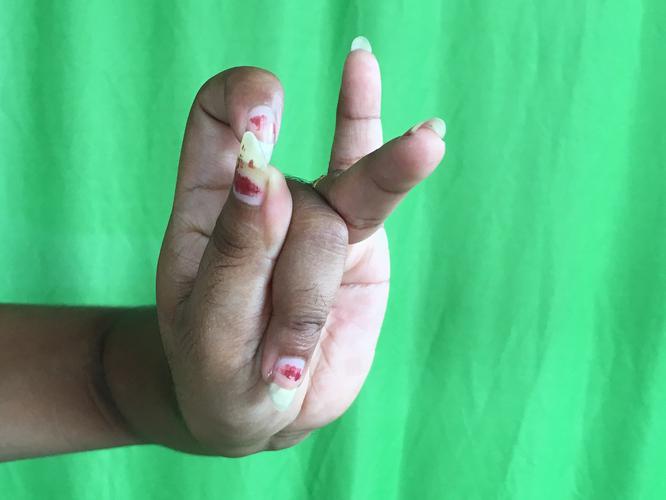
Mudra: Katakamukha_3
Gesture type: single_hand